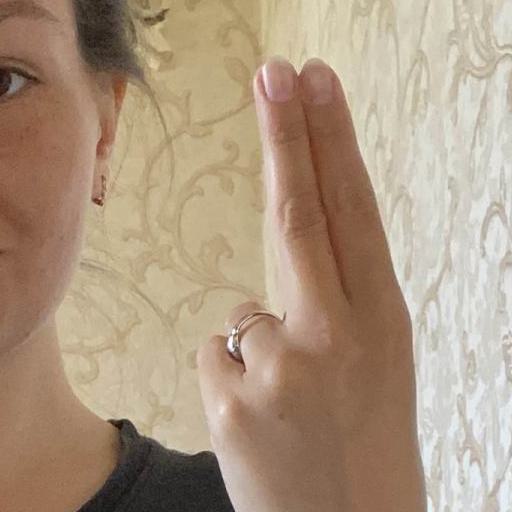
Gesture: two_up_inverted